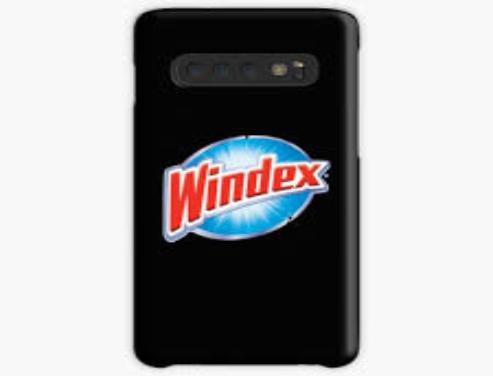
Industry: Necessities